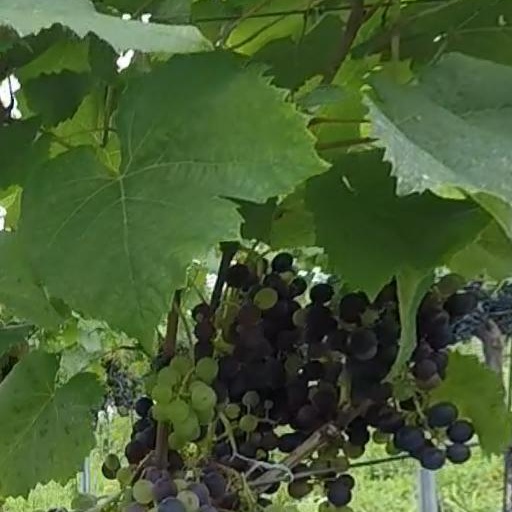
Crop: grape